Table Mountain Sandstone

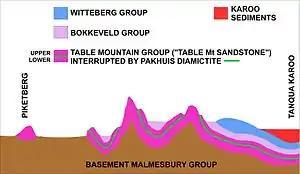
Schematic diagram of an approximate 100 km west-east (left to right) geological cross-section through the Cedarberg portion of the Cape Fold Belt (South Africa). The rocky layers (in different colors) belong to the Cape Supergroup. Not to scale. The green layer is the Pakhuis diamictite formation which divides the Table Mountain Sandstone (or Peninsula Formation Sandstone) into a lower and upper portion. It is the lower (older) portion that is particularly hard and erosion resistant, and, therefore, forms most of the highest and most conspicuous peaks in the Western Cape, as well as the steepest cliffs of the Cape Fold Mountains (including Table Mountain - see upper illustration). The Upper Table Mountain Sandstone Formation, above the Pakhuis tillite layer, is considerably softer and more easily eroded than the lower Formation. In the Cederberg Mountains This formation has been sculpted by wind erosion into many fantastic shapes and caverns, for which these mountains have become famous. The Graafwater Formation forms the lowermost layer of the Cape Supergroup in this region, but is, for simplicity, incorporated into the Table Mountain Sandstone Formation in this diagram.

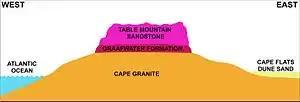
Schematic geological west-east cross section through Cape Peninsula, based on a section through the Back Table just south of Table Mountain. Not to scale. On the Peninsula the basement layer consists in the main of Cape Granite. The Table Mountain Sandstone (in the same colour as in the diagram on the left) forms the steep escarpments that surround the approximately 5 km-wide central plateau. It consists of the layer below the "Pakhuis diamictite", of which there is only a trace at the highest point on Table Mountain at 1085 m above sea level. The lowermost formation of the Table Mountain Group is the "Graafwater Formation", which rests unconformally on the Cape Granite base, as opposed to the Malmesbury Formation base in most of the rest of the extent of Cape Supergroup in the Western Cape (see illustration above, on the left). Kirstenbosch Botanical Gardens, and all the major wines estates on the Peninsula are situated on the fertile (weathered) granite slopes on the east side of the mountain. The soils derived from Table Mountain Sandstone are very poor in nutrition.

Composed primarily of quartzitic sandstone, Table Mountain Sandstone was deposited between 510million years ago (Cambrian Period) and 400million years ago (Silurian Period). It is the hardest and most erosion-resistant layer of the Cape Supergroup, making it responsible for the highest peaks and steepest cliffs of the Cape Fold Belt. Despite being the oldest and lowermost layer of the Cape Supergroup, its resistance to erosion has allowed it to persist as the dominant rock formation in many prominent landscapes across the Western Cape.